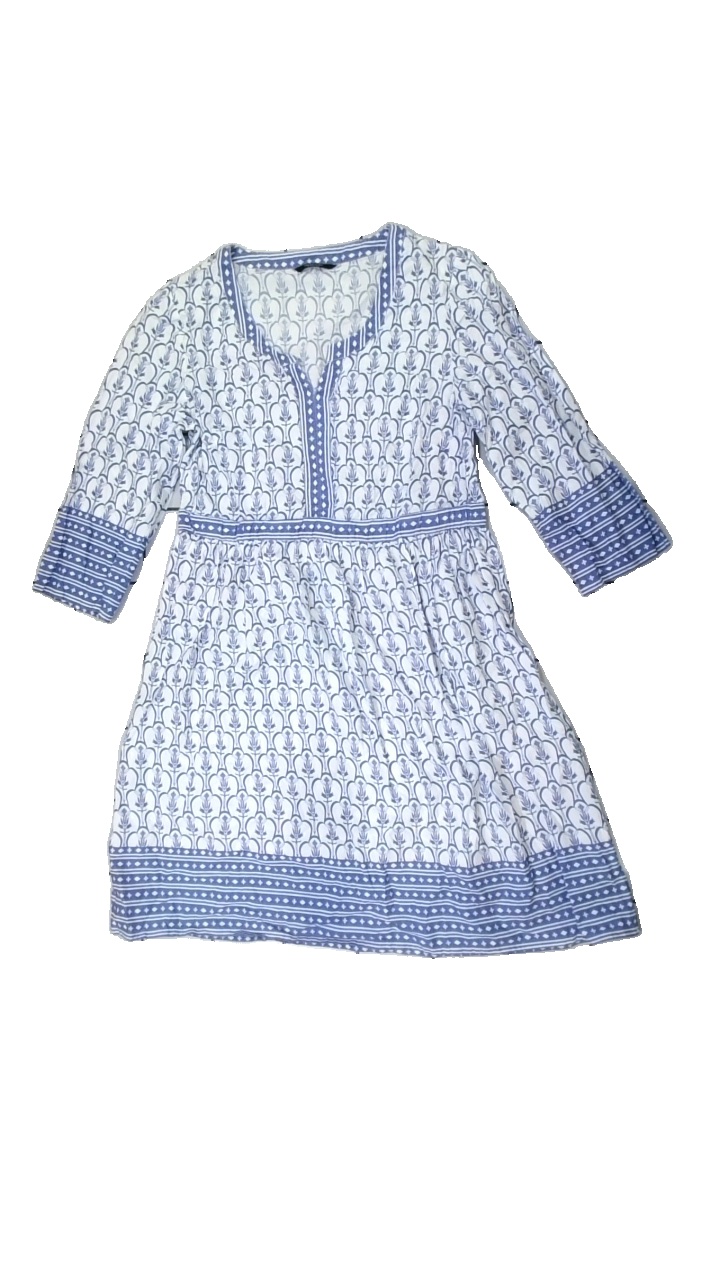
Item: Dress (Ladies)
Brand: Ellos
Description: White dress with blue floral print from Fresh Spirit by Ellos. Size unknown. Good condition.
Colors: Blue, White
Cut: Regular
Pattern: Floral print
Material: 100% cott
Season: Summer
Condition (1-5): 4
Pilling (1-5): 5
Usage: Reuse
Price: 100-150